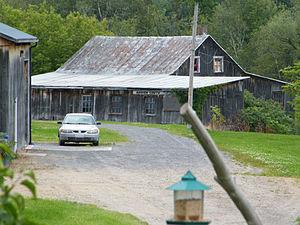
Moulin A. Coutu, situé à Saint-Félix-de-Valois. Construit en 1850 sur la rivière Bayonne.
Le Moulin à eau A. Coutu de Saint-Félix-de-Valois est l'un des derniers moulins à eau du Québec au Canada. Construit en 1850, il est situé le long de la rivière Bayonne.
Saint-Félix-de-Valois est une municipalité québécoise située dans la municipalité régionale de comté de la Matawinie dans la région administrative de Lanaudière, au Canada.